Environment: real
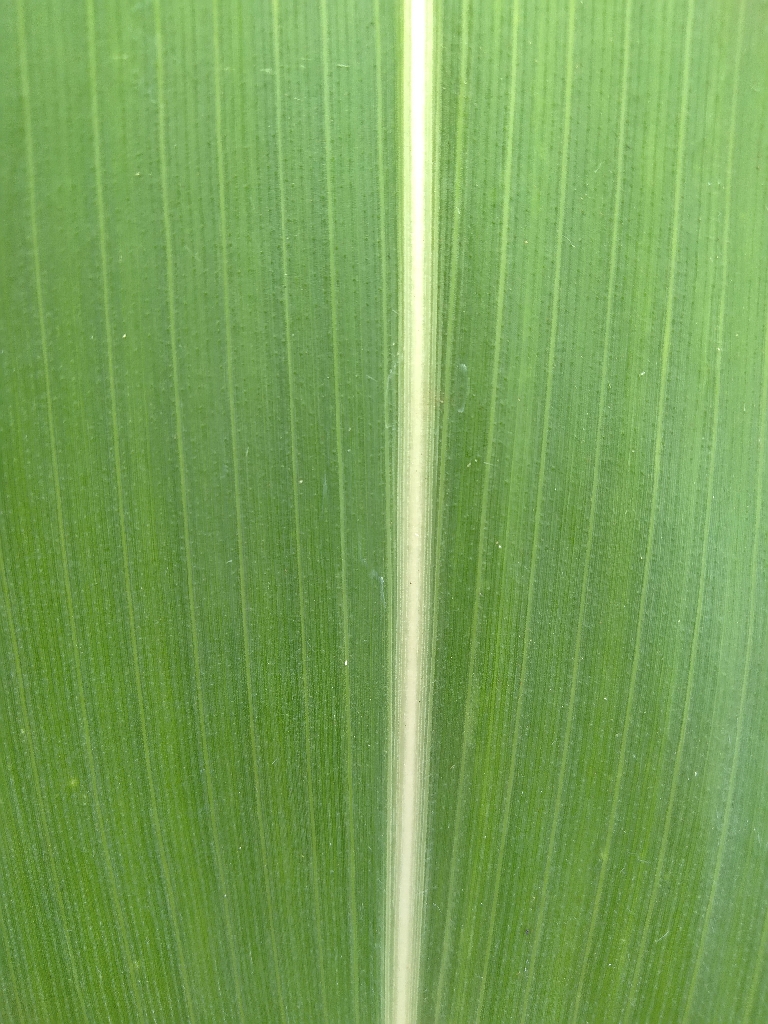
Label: healthy